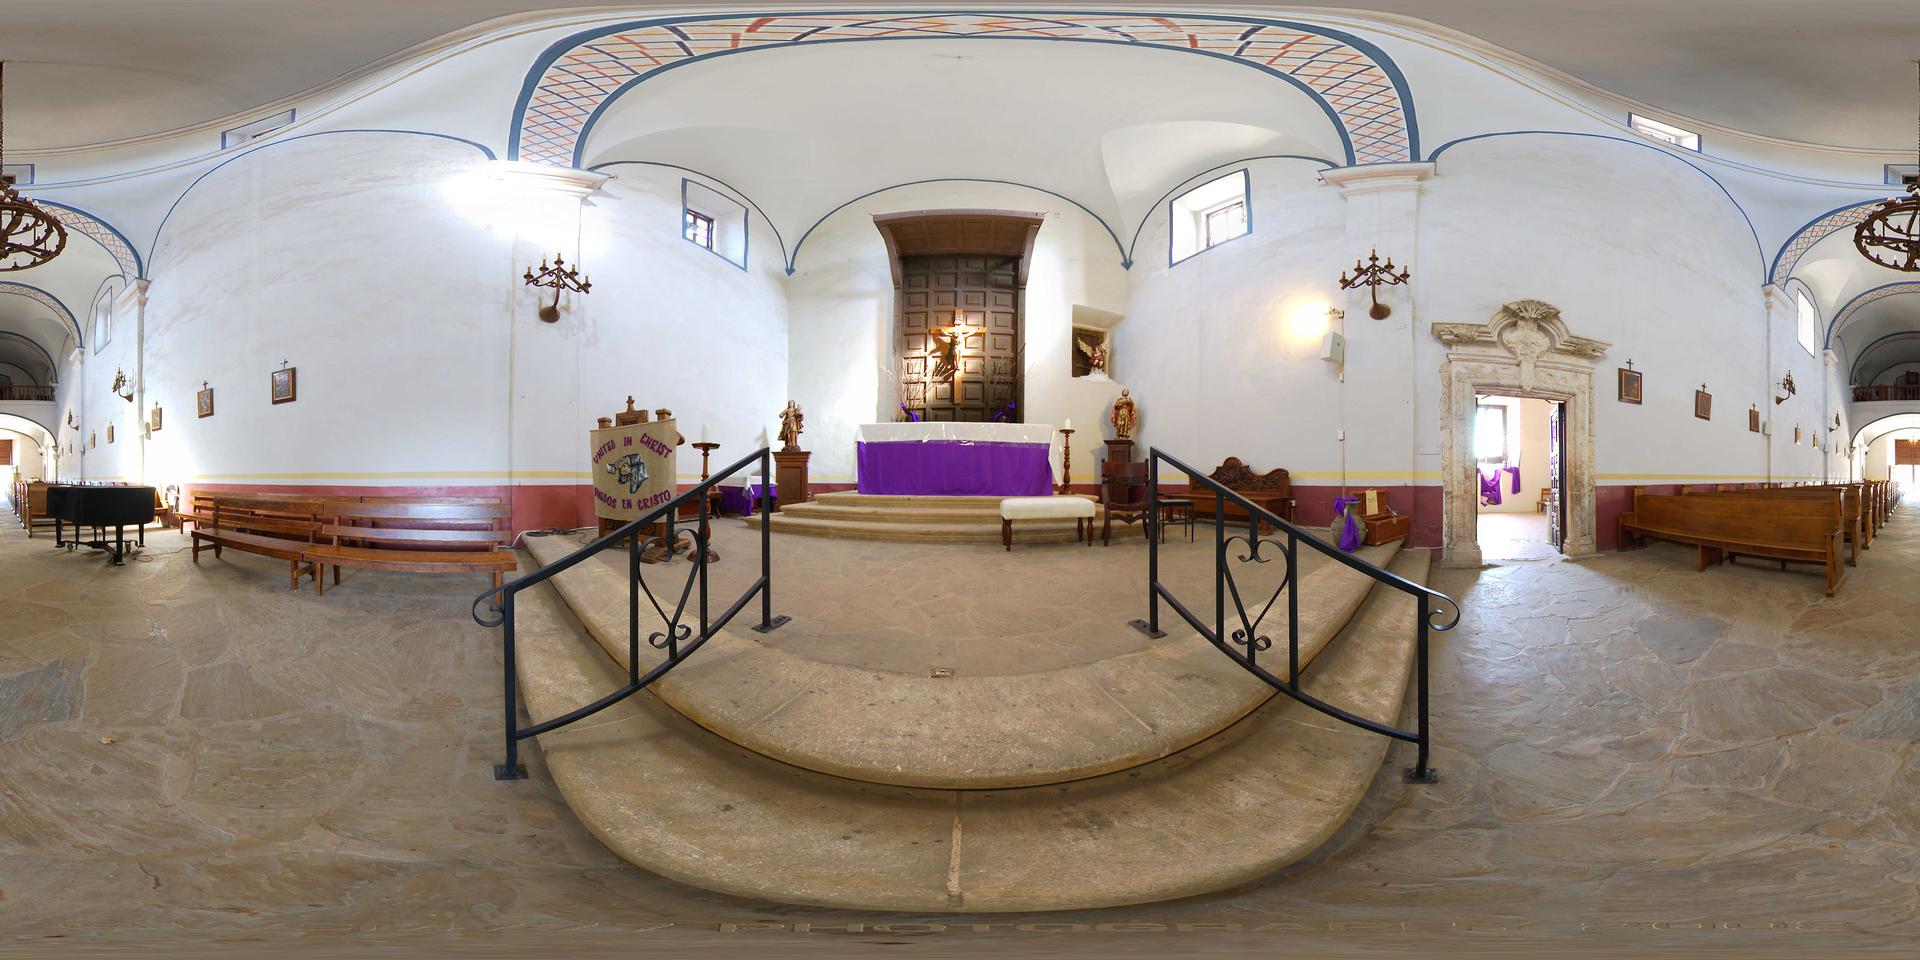
Referred object: the small white kneeler in front of the altar

Referred object: the purple altar cloth